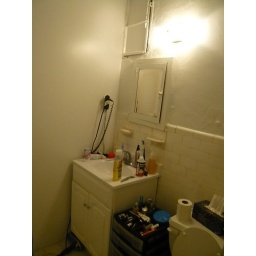
Tiny sink in bathroom